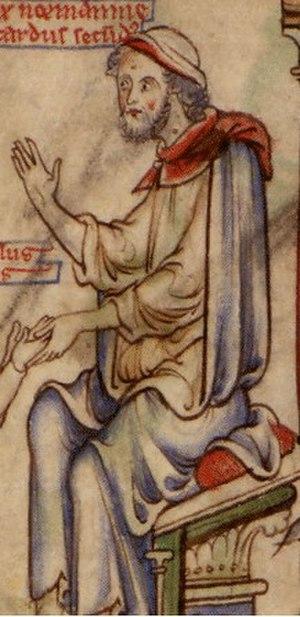
Richard II de Normandie, dit Richard l'« Irascible » ou Richard le « Bon », est duc de Normandie de 996 à 1026. Pour Lucien Musset, son règne constitue « un premier sommet dans l'histoire normande ».